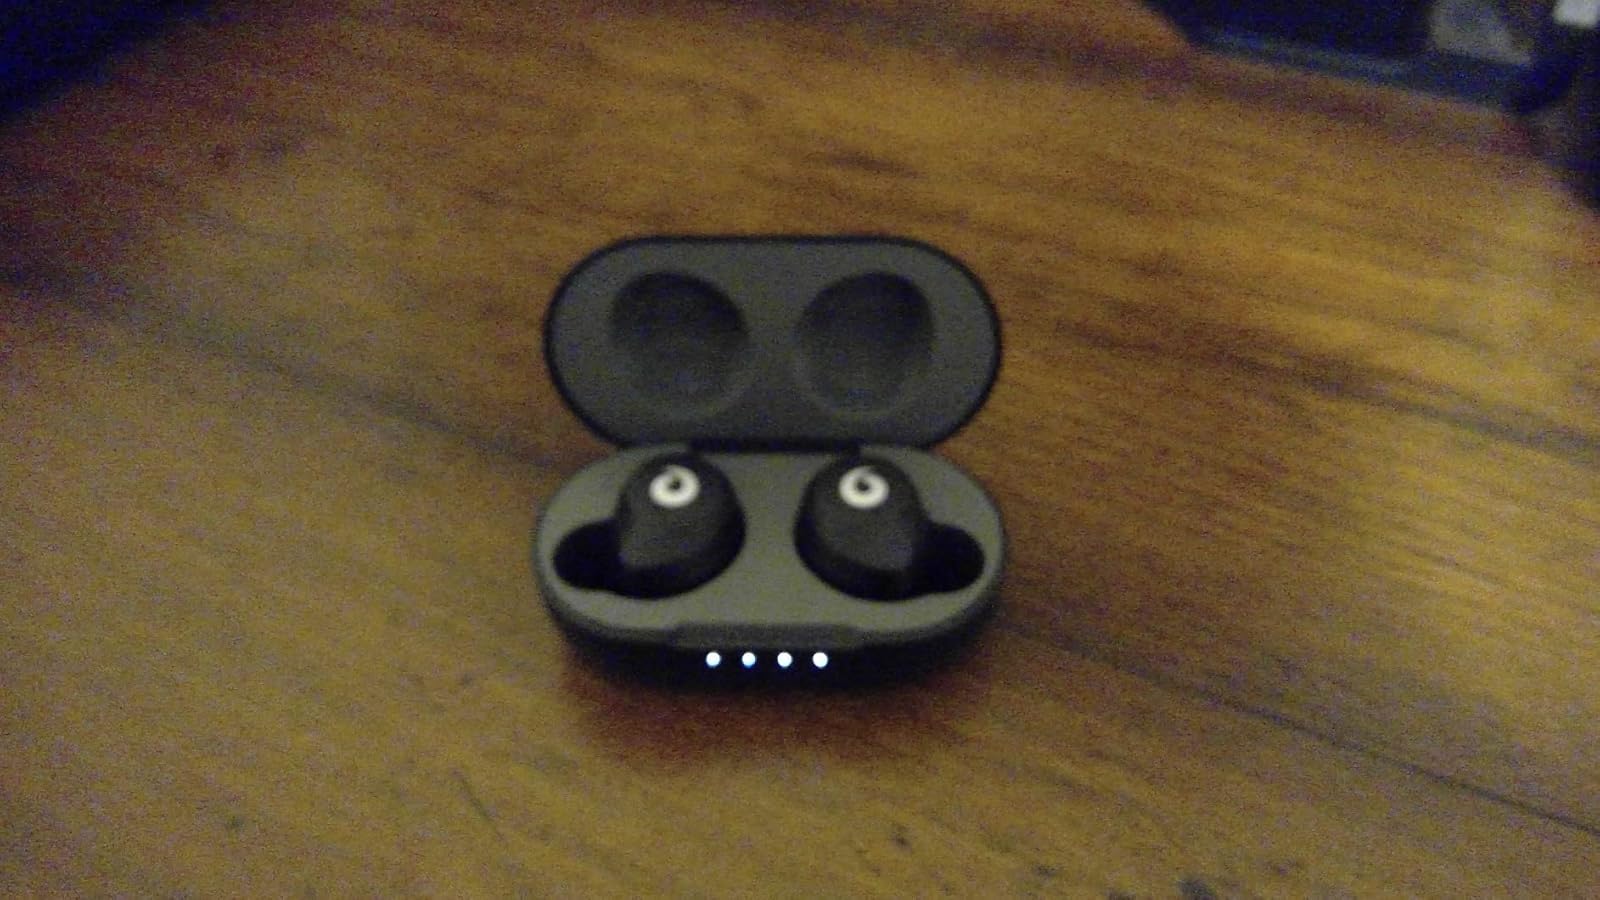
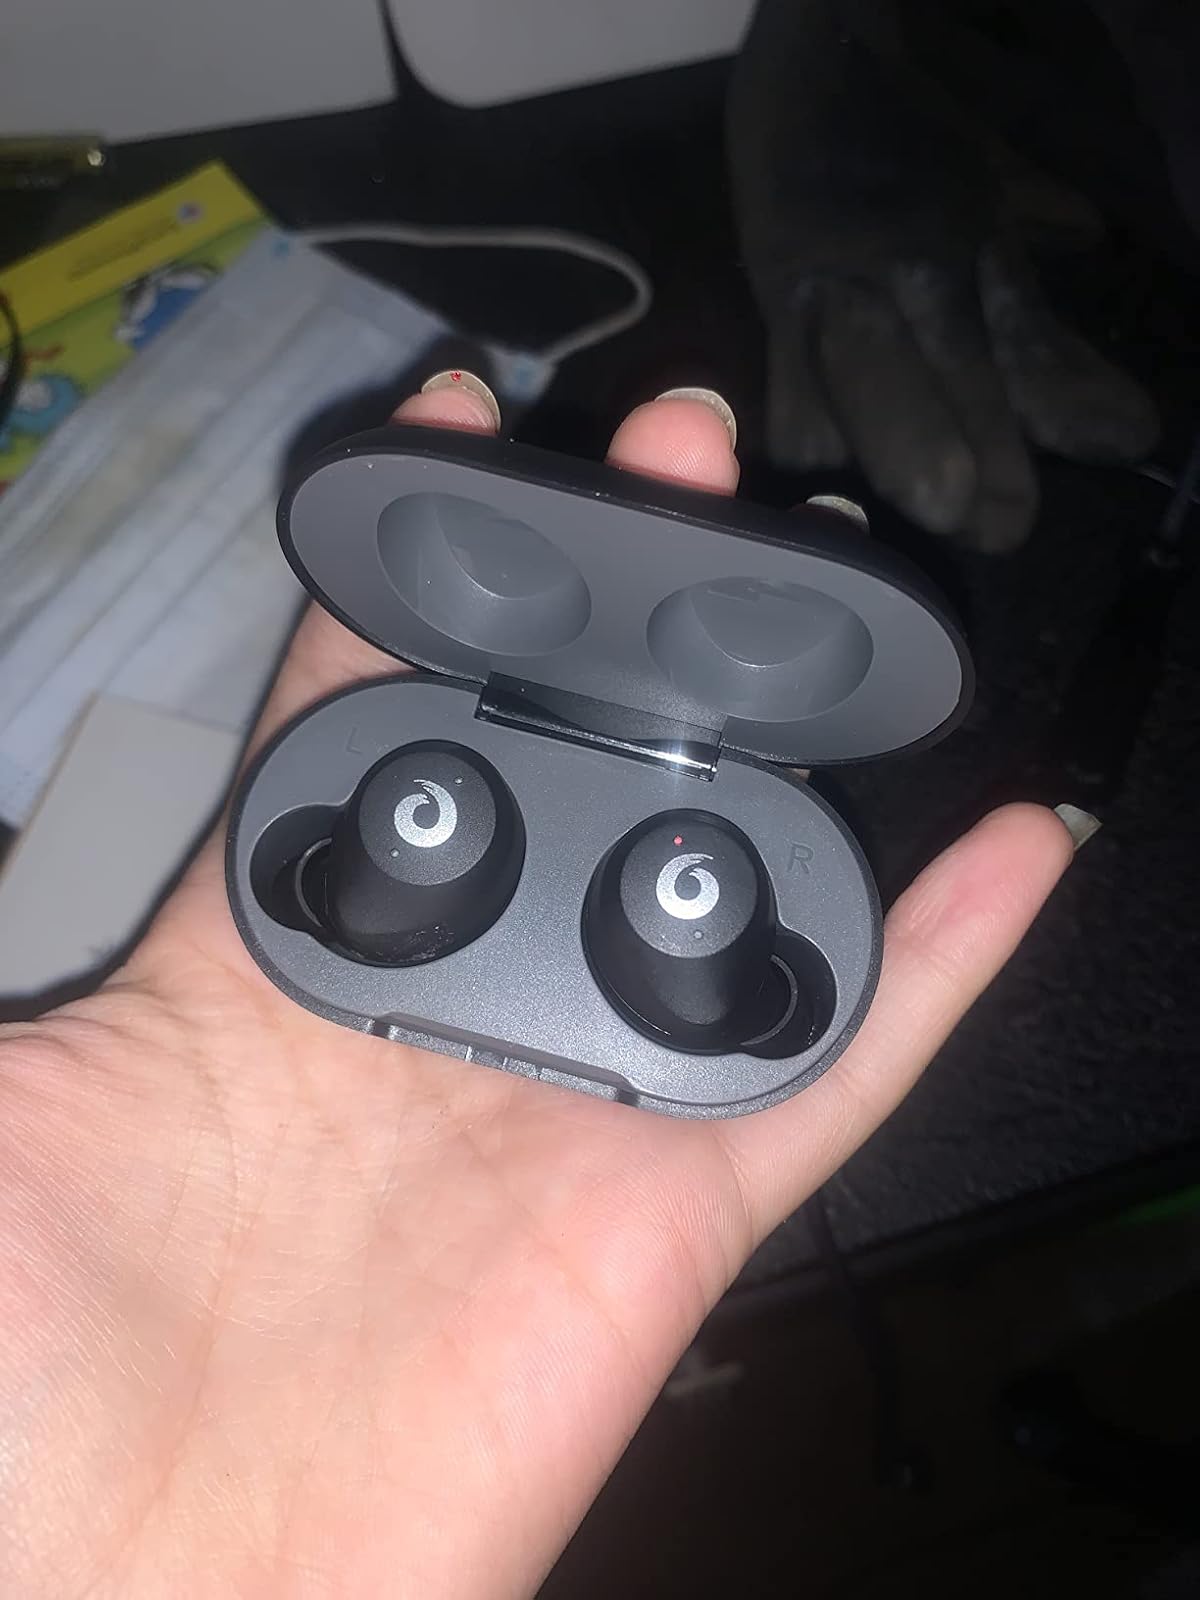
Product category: earbuds
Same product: yes